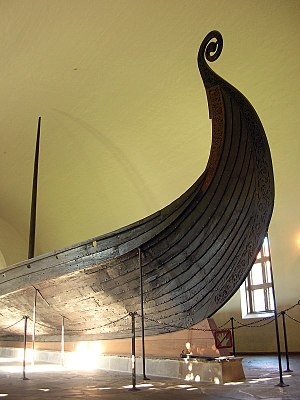
Vikinger / Kultur / Gravpladser
Vikinger var nordiske søfarere, der rejste, plyndrede og handlede i Nordeuropa. De kom primært fra Skandinavien og rejste over et stort område i Nord-, Central- og Østeuropa. Vikingetiden varede fra slutningen af 700-tallet til sent i 1000-tallet. Termen bruges på mange sprog om de indbyggerne i de samfund, som fandtes i vikingernes hjemland.